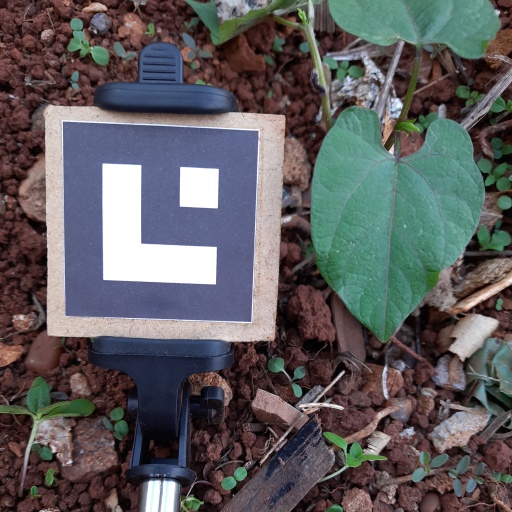
Observations: wavy surface, no eating holes, under shade